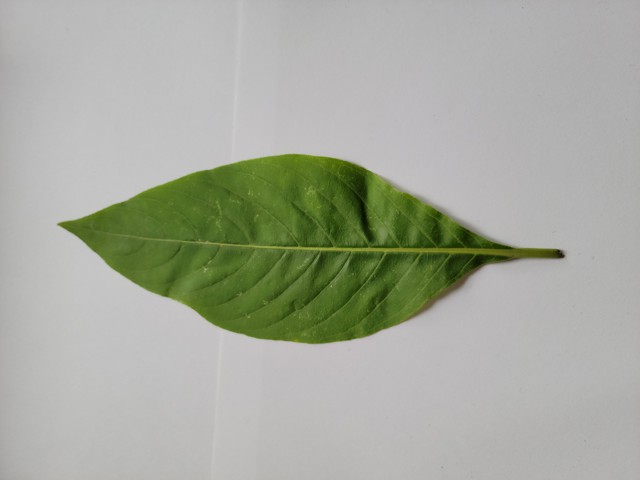
Plant: basok